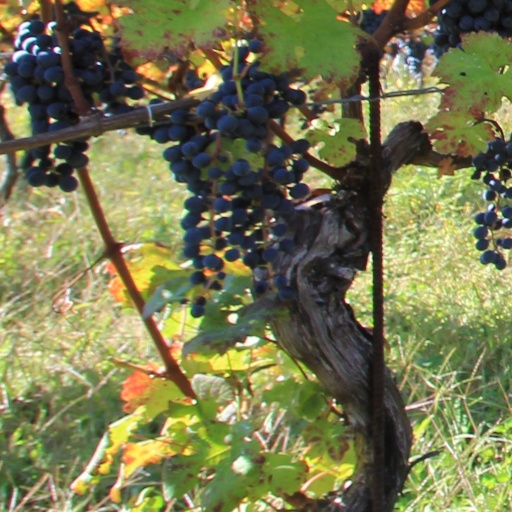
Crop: grape